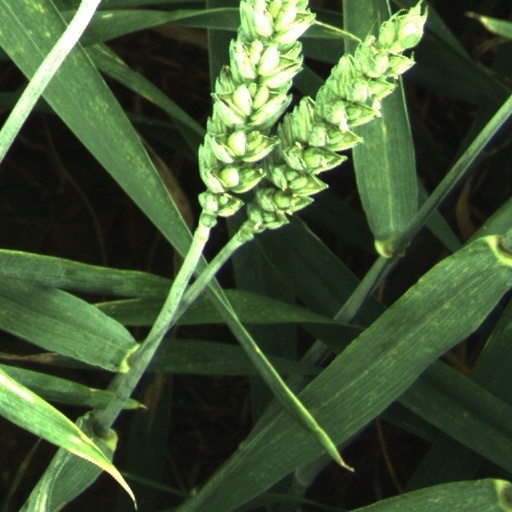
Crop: wheat